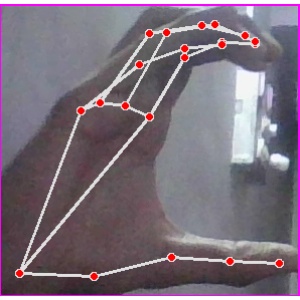
अक्षर: ऋ